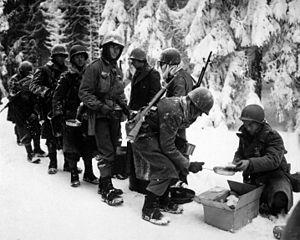
23 janvier : libération de la ville de Saint-Vith par la 2ᵉ division d'infanterie américaine.
La 87ᵉ division d'infanterie est une division de l'US Army lors des deux guerres mondiales.